Socialist Party of Albania

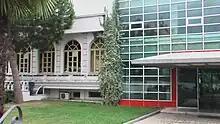
Party headquarters in Tirana

Established in 1991, the Socialist Party of Albania emerged in the aftermath of the fall of communism in Albania that had dominated Albanian politics since the end of World War II. The dissolution of the People's Socialist Republic prompted a reevaluation of political ideologies and a quest for democratic governance, paving the way for the rise of multiple political entities. The roots of the Socialist Party can be traced back to the Party of Labour of Albania under its founder Enver Hoxha, which had been the ruling party for over four decades. Hoxha's successor Ramiz Alia was forced to introduce limited reforms in the late 1980s. On 11 December 1990, Alia announced that the PPSh had given up its monopoly of power. The PPSh won the 1991 Albanian Constitutional Assembly election, the first free elections held in the country in almost 80 years. By this time, it was no longer a Marxist–Leninist party. At an extraordinary congress on 10–13 June 1991, the PPSh voted to change its name to the PS in an effort to adapt to survive in the new system.